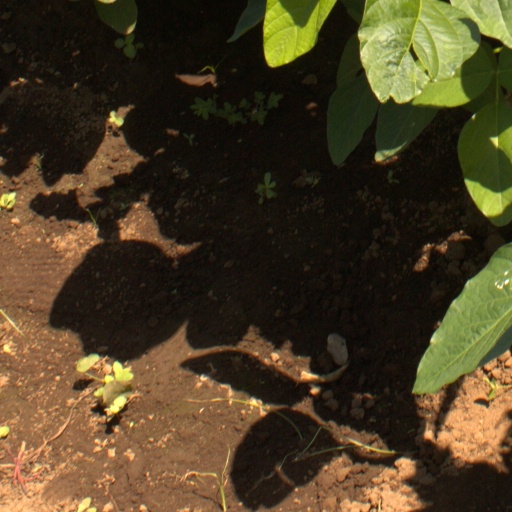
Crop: soybean